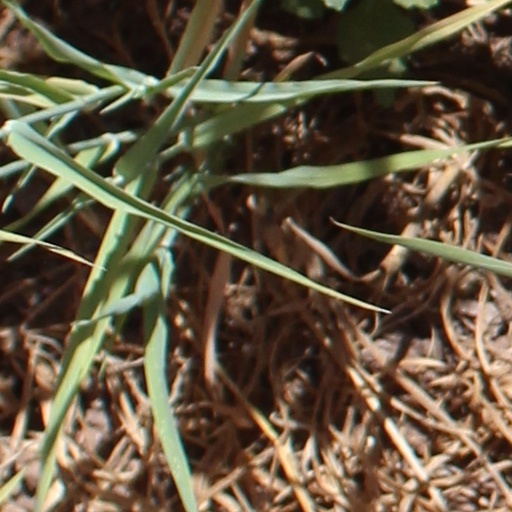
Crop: wheat